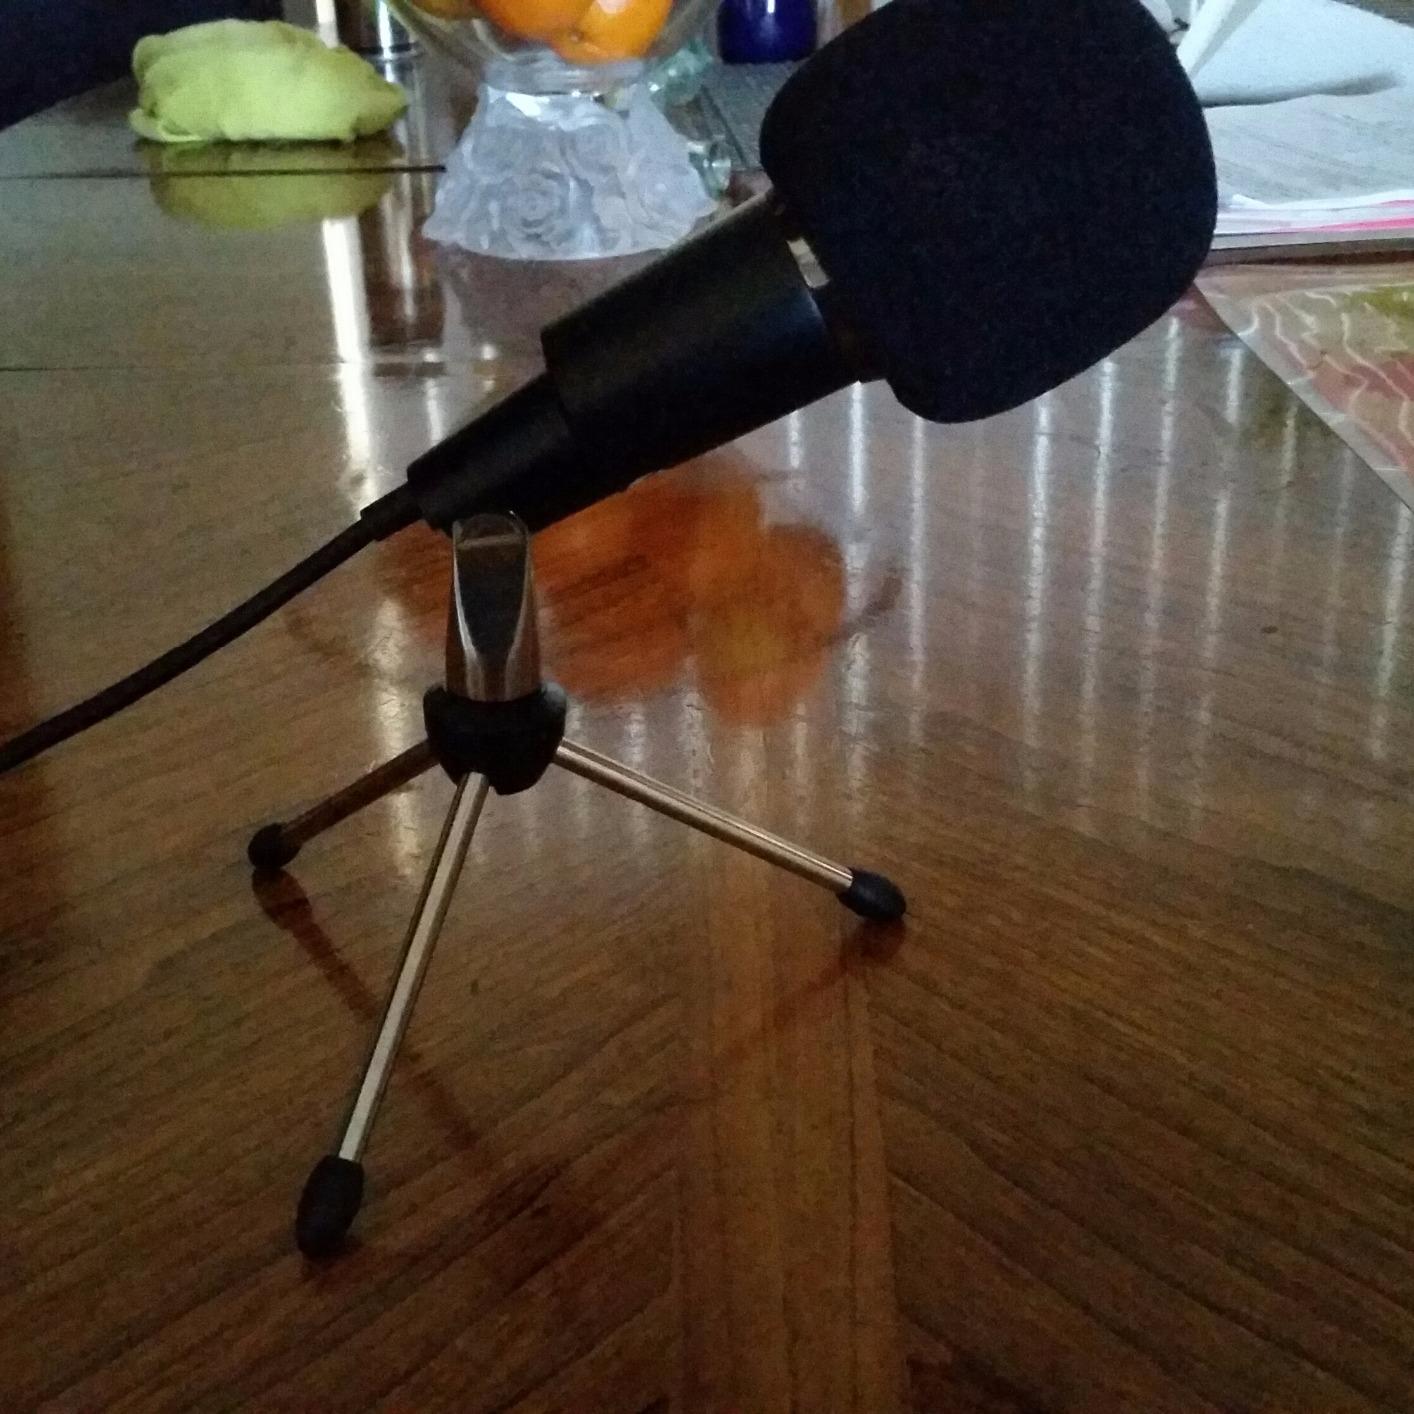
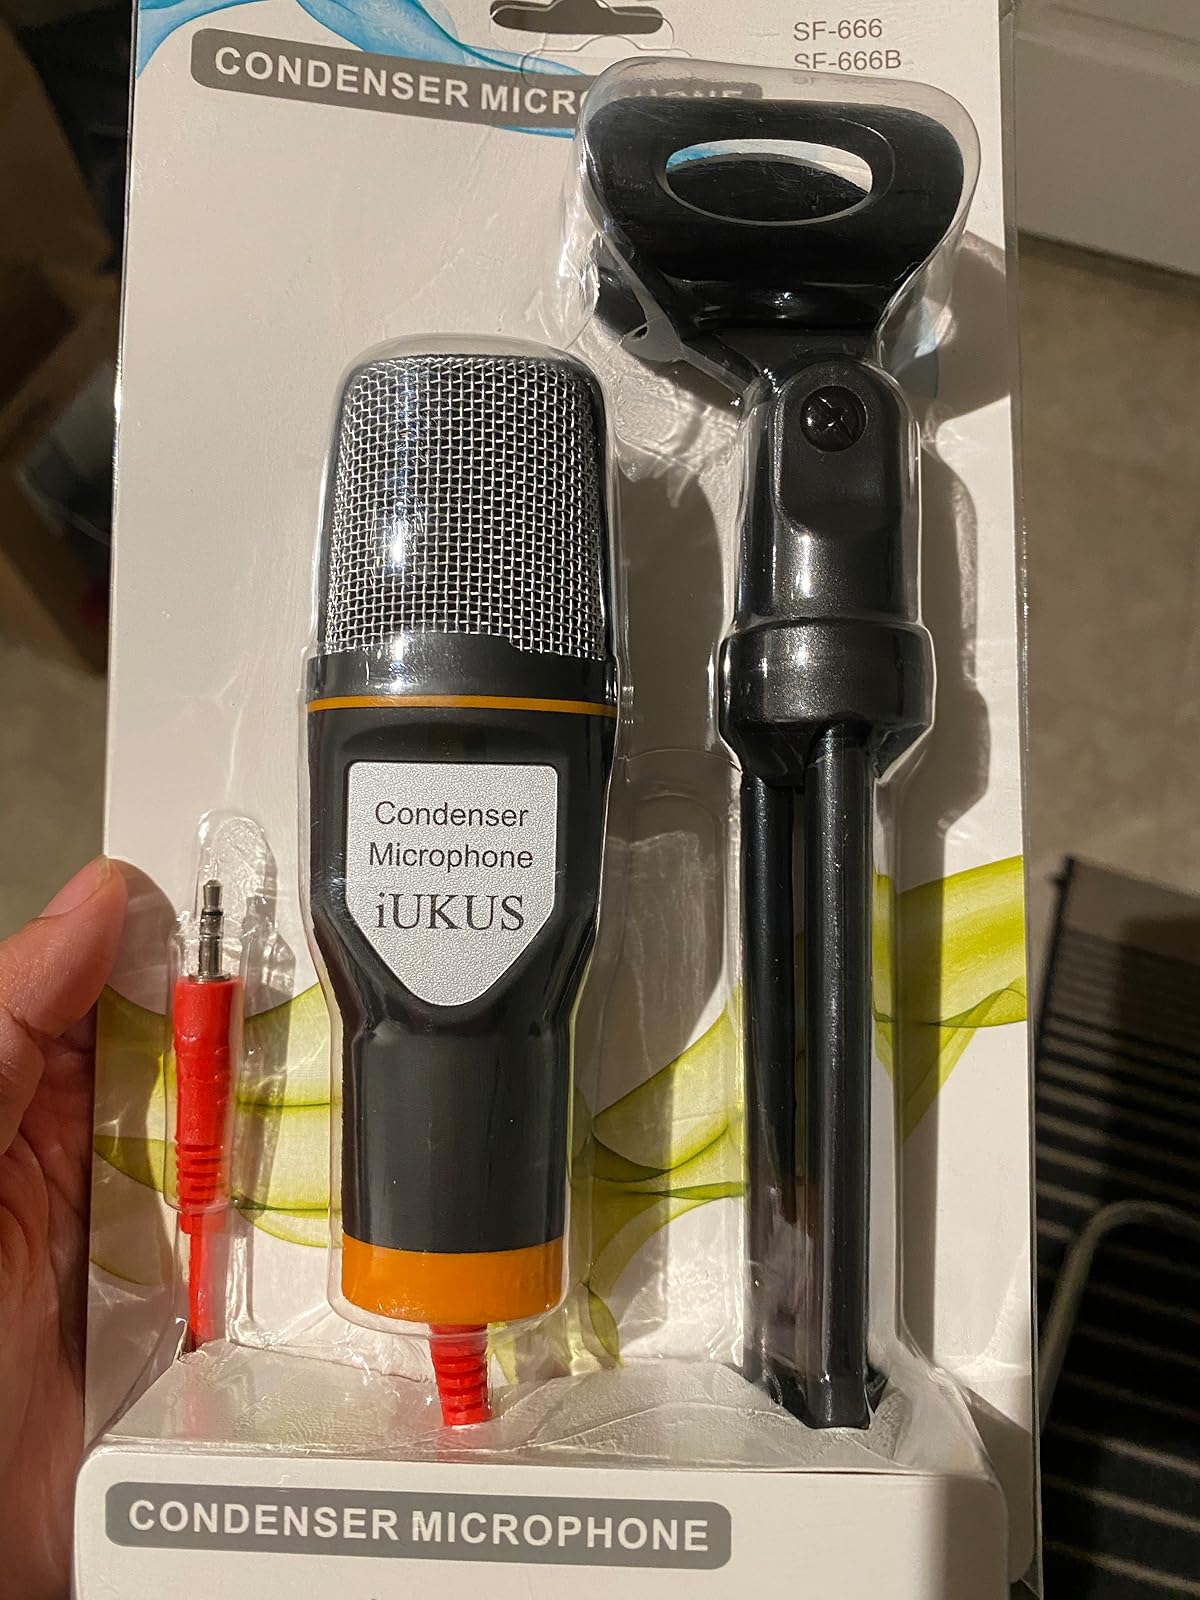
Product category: microphone
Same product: no